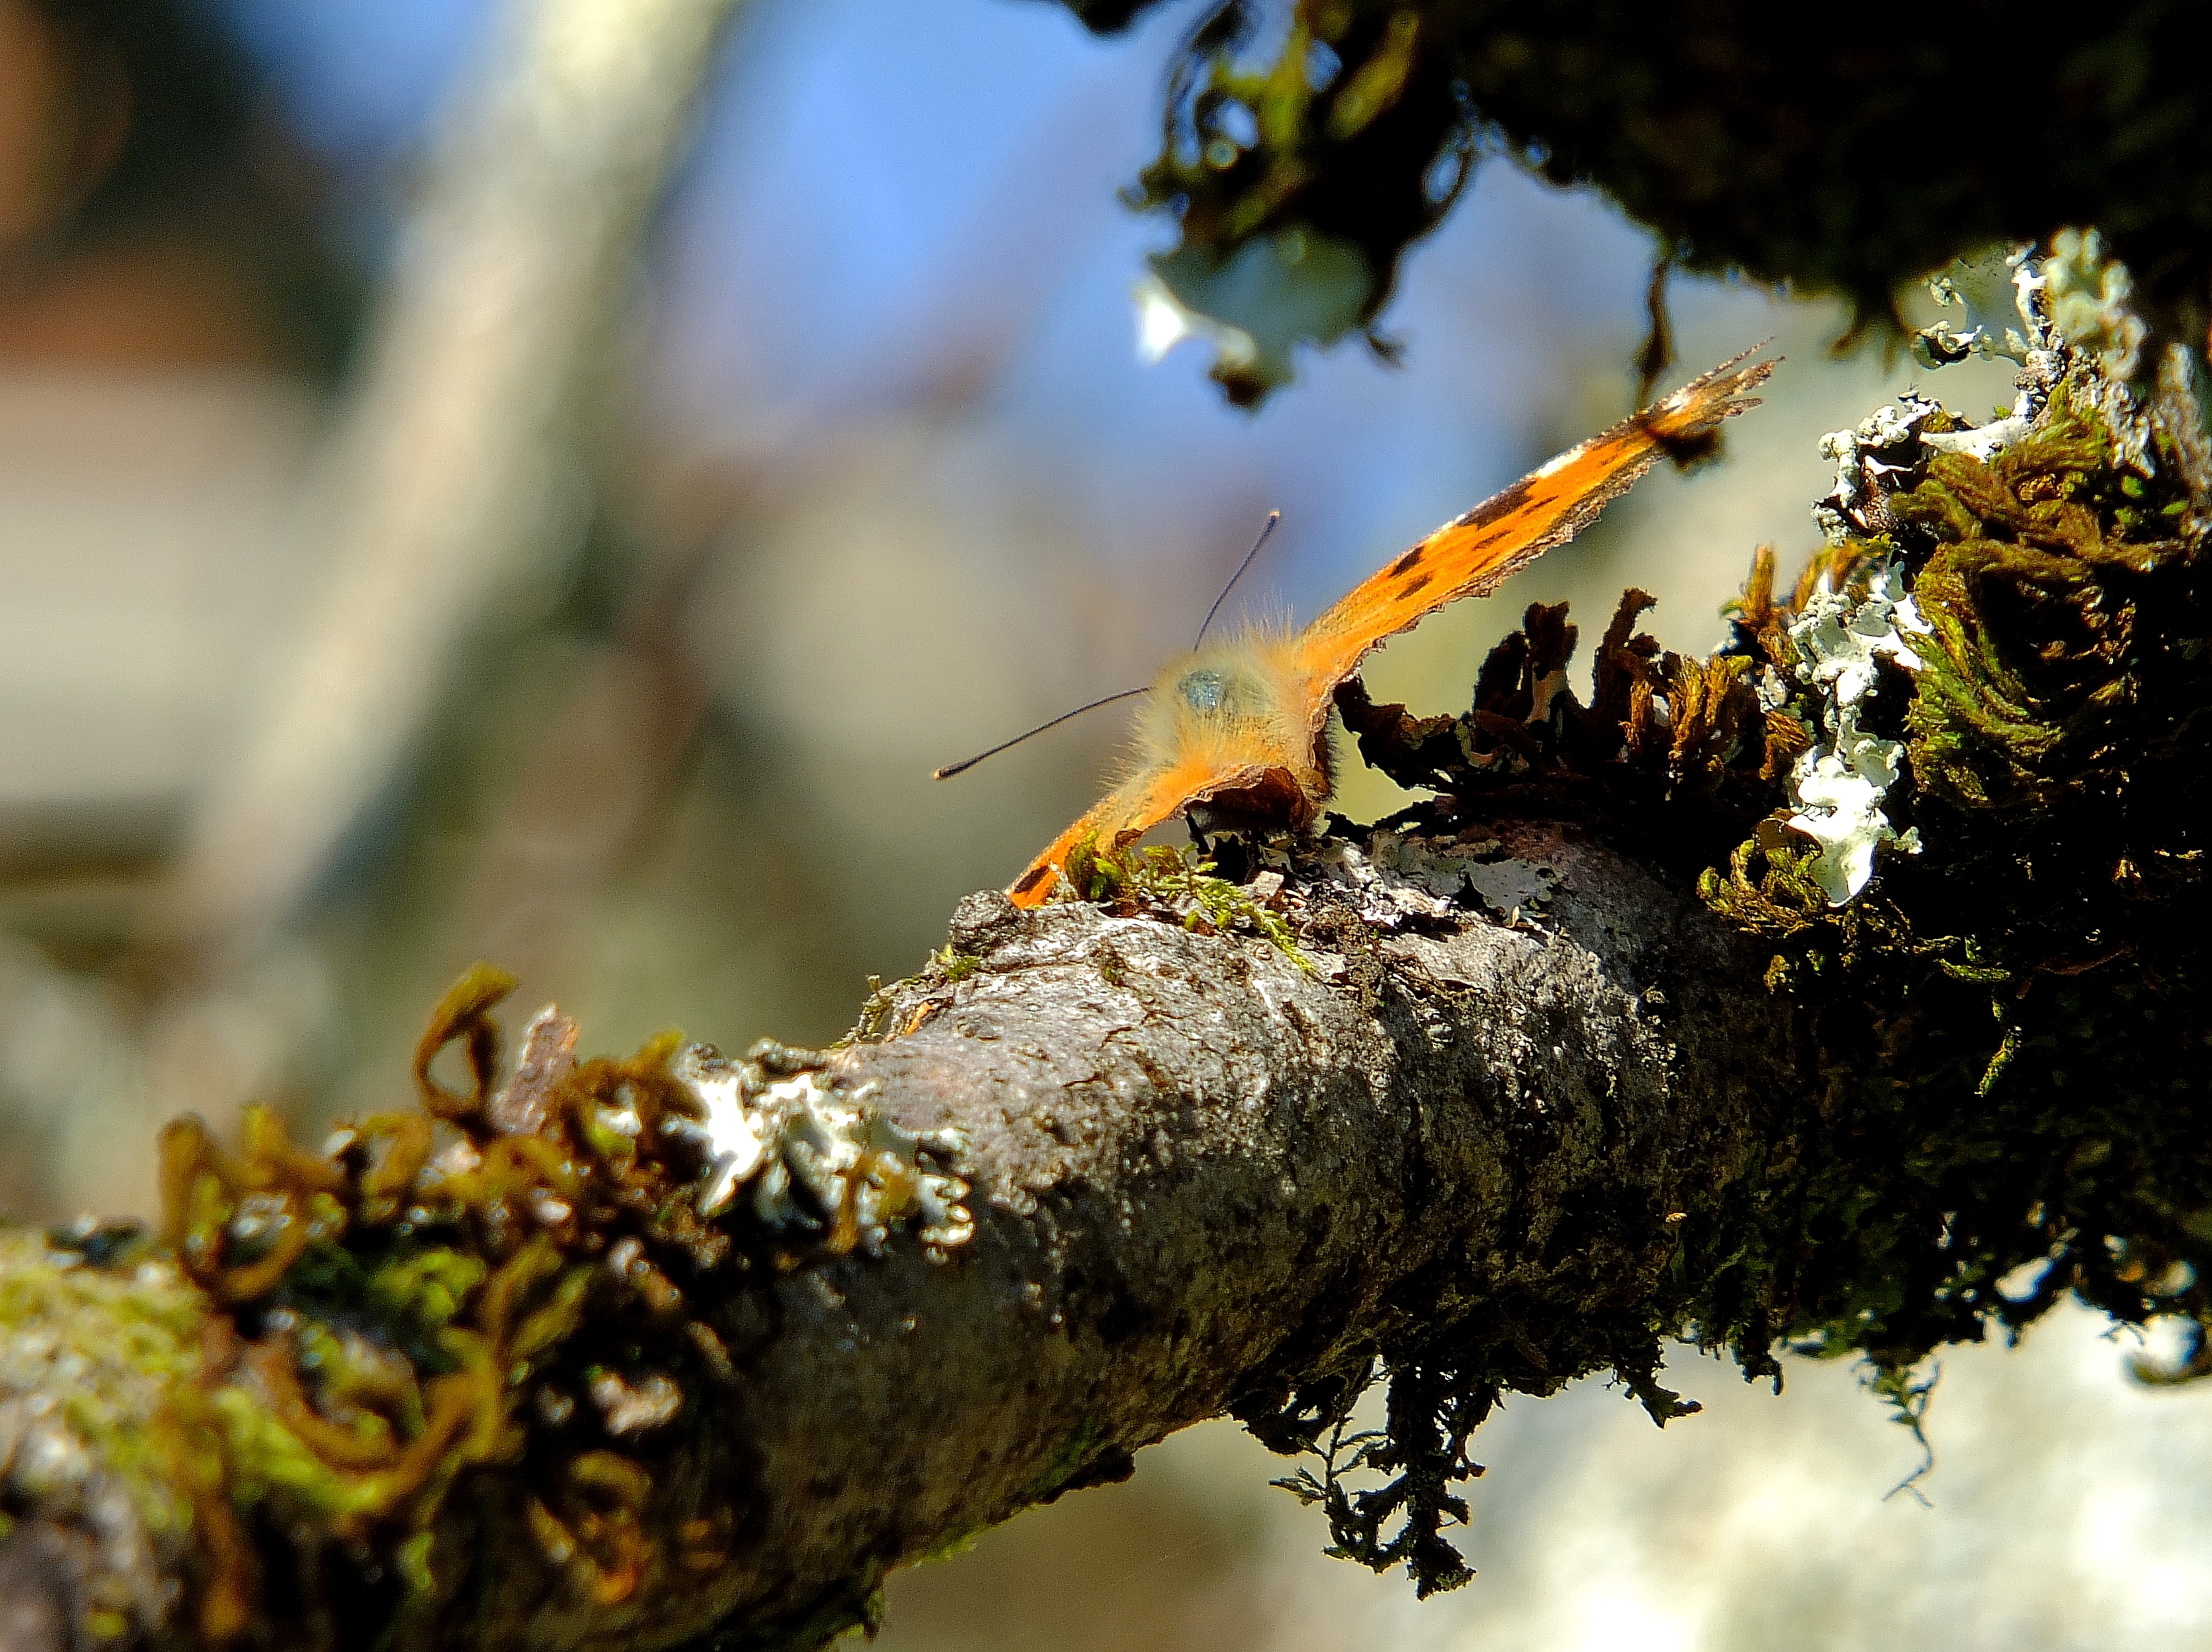
tree, nature, forest, branch, plant, photography, sunlight, leaf, flower, wildlife, green, insect, macro, autumn, botany, yellow, flora, season, fauna, invertebrate, close up, animals, naturaleza, ggl1, gaby1, animales, fujifilmxs1, macro photography, woody plant